Bury (UK Parliament constituency)

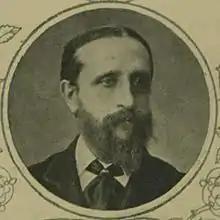
Cheetham

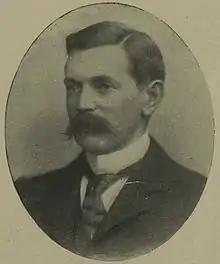
Toulmin

Another General Election was required to take place before the end of 1915. The political parties had been making preparations for an election to take place and by July 1914, the following candidates had been selected;